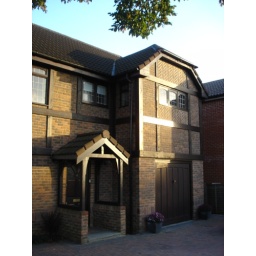
Showing entrance porch and garage door with window to bed 1 over it.